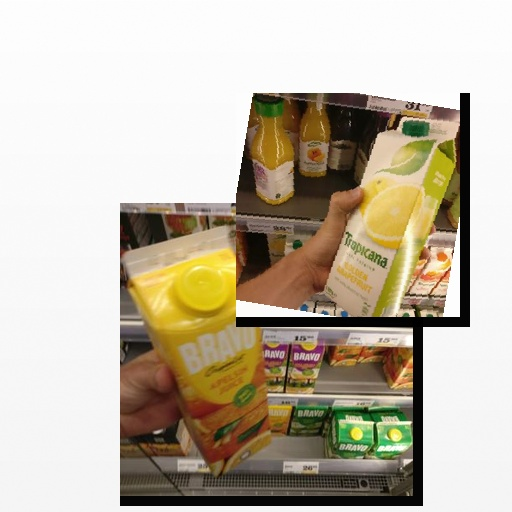
Food items: golden_grapefruit_juice, orange_juice